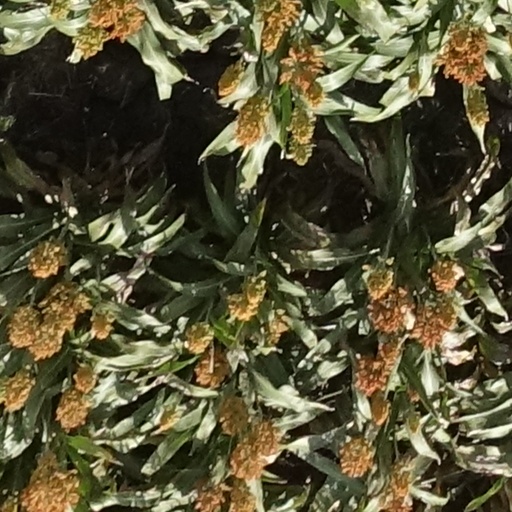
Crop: sorghum